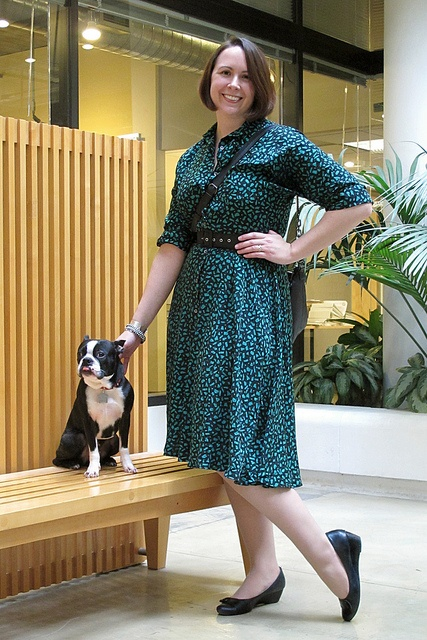
The woman is posing next to her dog.
A woman in a blue dress petting a small dog.
The lady is holding onto a dog that is sitting on a bench.
a woman poses with her little dog indoors
Boston terrier sitting on a bench next to a standing woman.